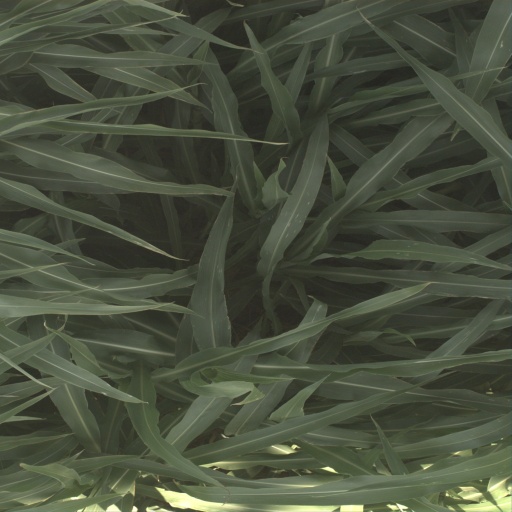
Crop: sorghum